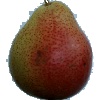
Label: Pear Forelle 1